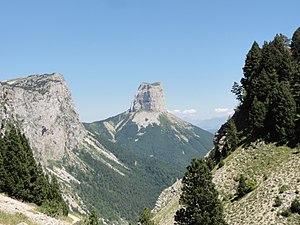
Mont Aiguille vu du Pas de l'Aiguille
Le mont Aiguille, localisé sur la commune de Chichilianne, est une dent avancée de la falaise orientale du massif du Vercors, à la limite du Trièves, au sud du département de l'Isère. C'est une des sept merveilles du Dauphiné. L'alpinisme rocheux y est pratiqué, en particulier sur la face nord-ouest.
L’Isère est un département français composé de 521 communes, et ayant pour préfecture la ville de Grenoble. Elle est entourée de sept départements : la Drôme au sud-ouest, l’Ardèche, la Loire et le Rhône à l’ouest, l’Ain au nord ; la Savoie au nord-est et les Hautes-Alpes au sud-est. Le département ne dispose pas d’accès à la mer. D’une superficie de 7 431 km², le département est le plus grand de la région Rhône-Alpes et le dixième plus grand département de France métropolitaine se classant ainsi derrière les Pyrénées-Atlantiques et devant l’Yonne.